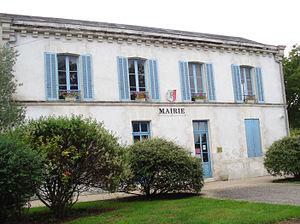
La mairie de Paillé (Charente-Maritime)
Paillé est une commune du Sud-Ouest de la France située dans le département de la Charente-Maritime.